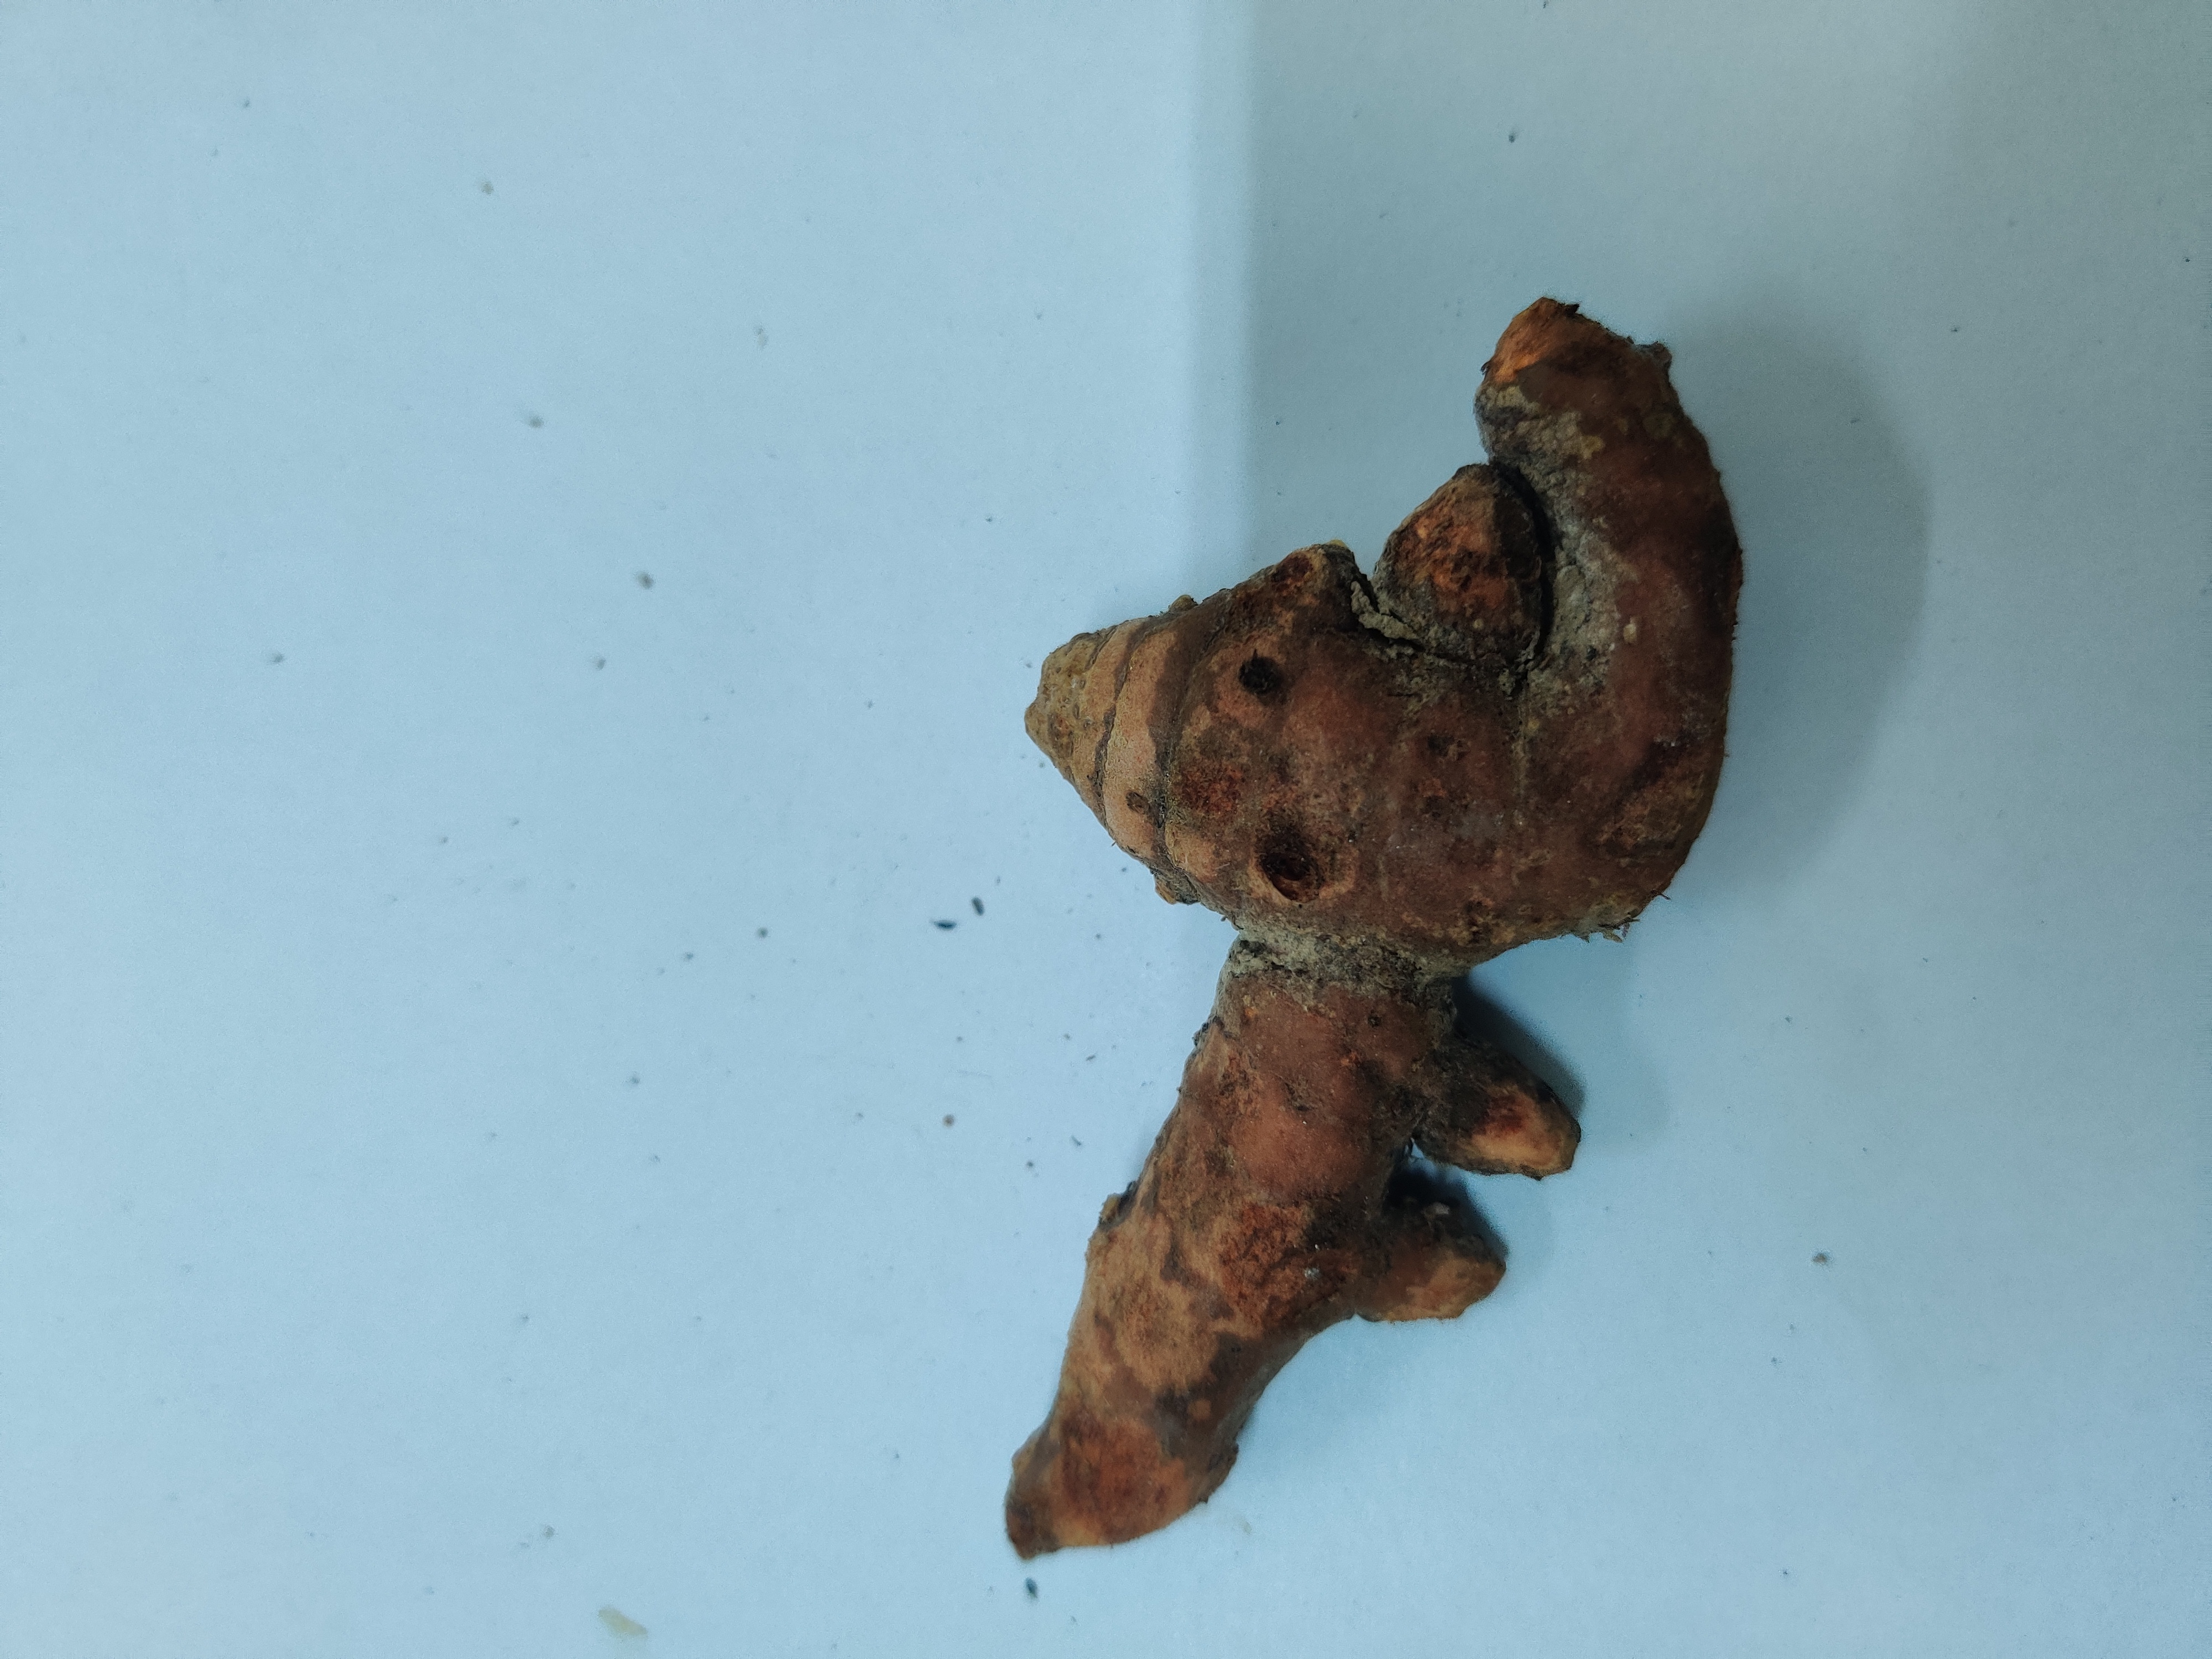
Crop: Turmeric
Condition: Severely Damaged